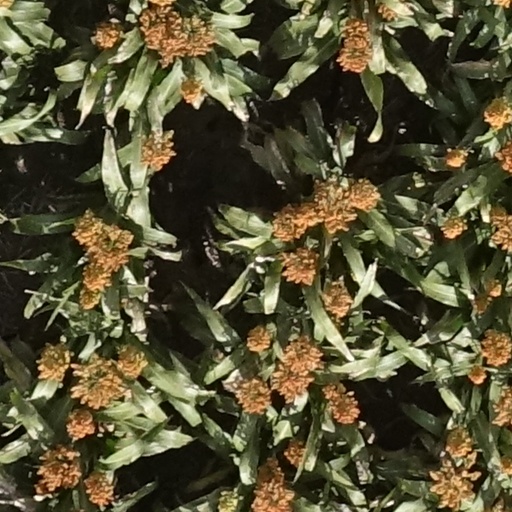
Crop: sorghum